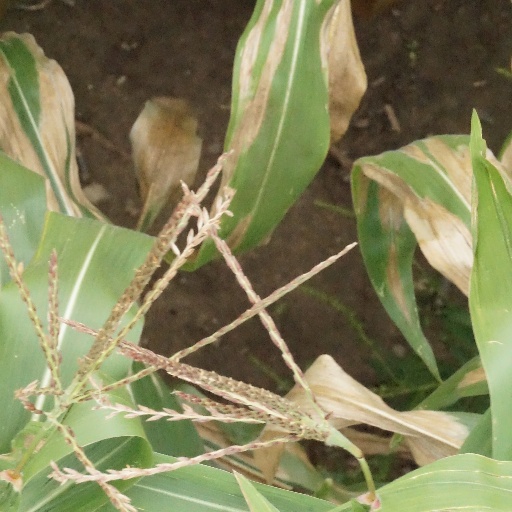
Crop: maize; corn